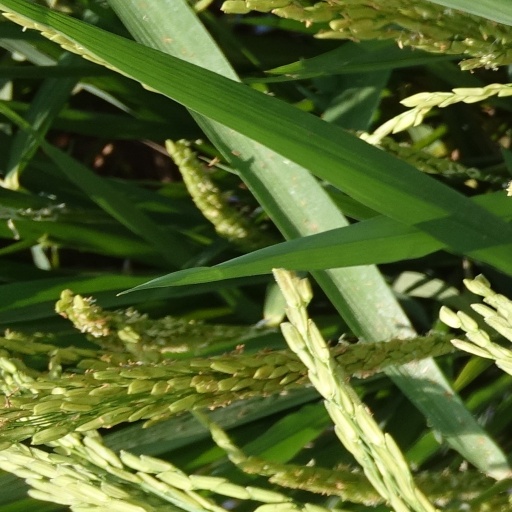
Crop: rice